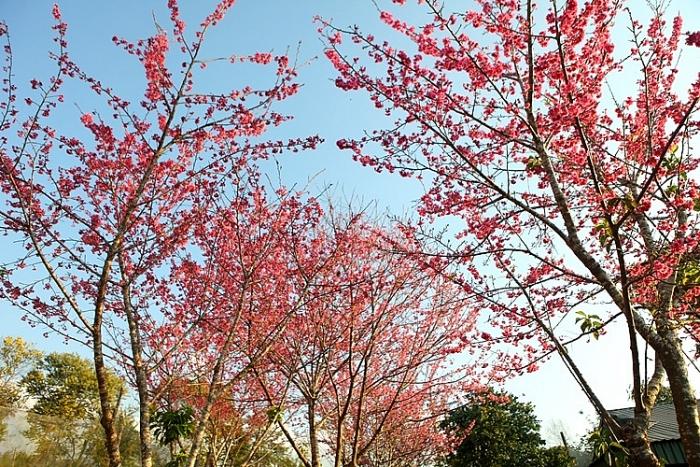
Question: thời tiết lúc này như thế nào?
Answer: trời nắng đẹp